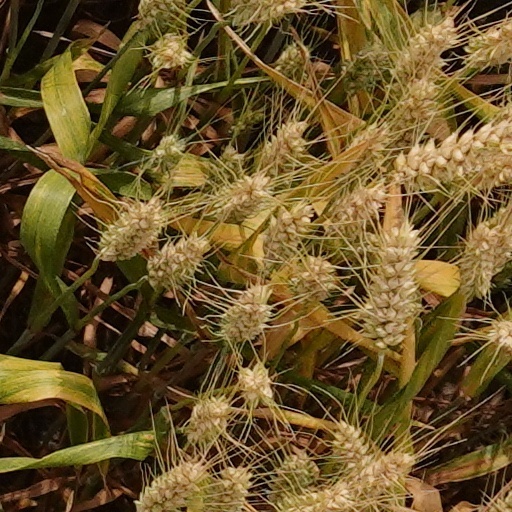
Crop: wheat